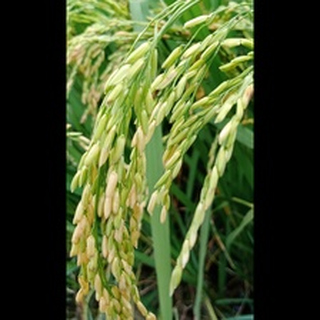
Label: healthy_rice